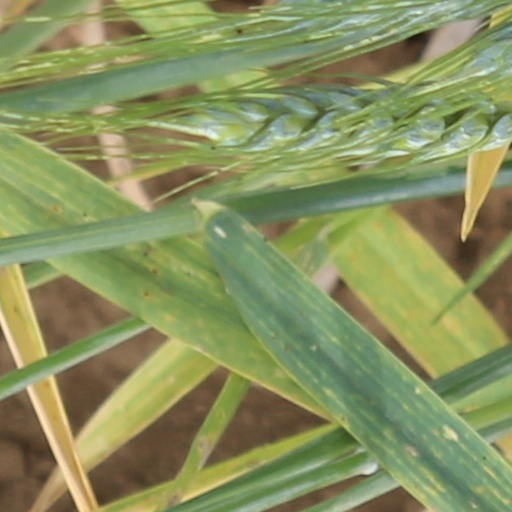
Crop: wheat